The Delinquents (2023 film)

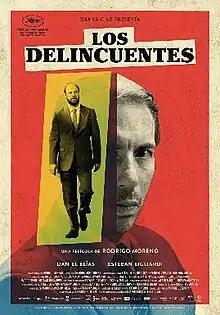
Promotional release poster

The Delinquents is a 2023 heist comedy-drama film written and directed by Rodrigo Moreno. Starring Daniel Elías and Esteban Bigliardi, it is a co-production between Argentina, Brazil, Chile and Luxembourg.